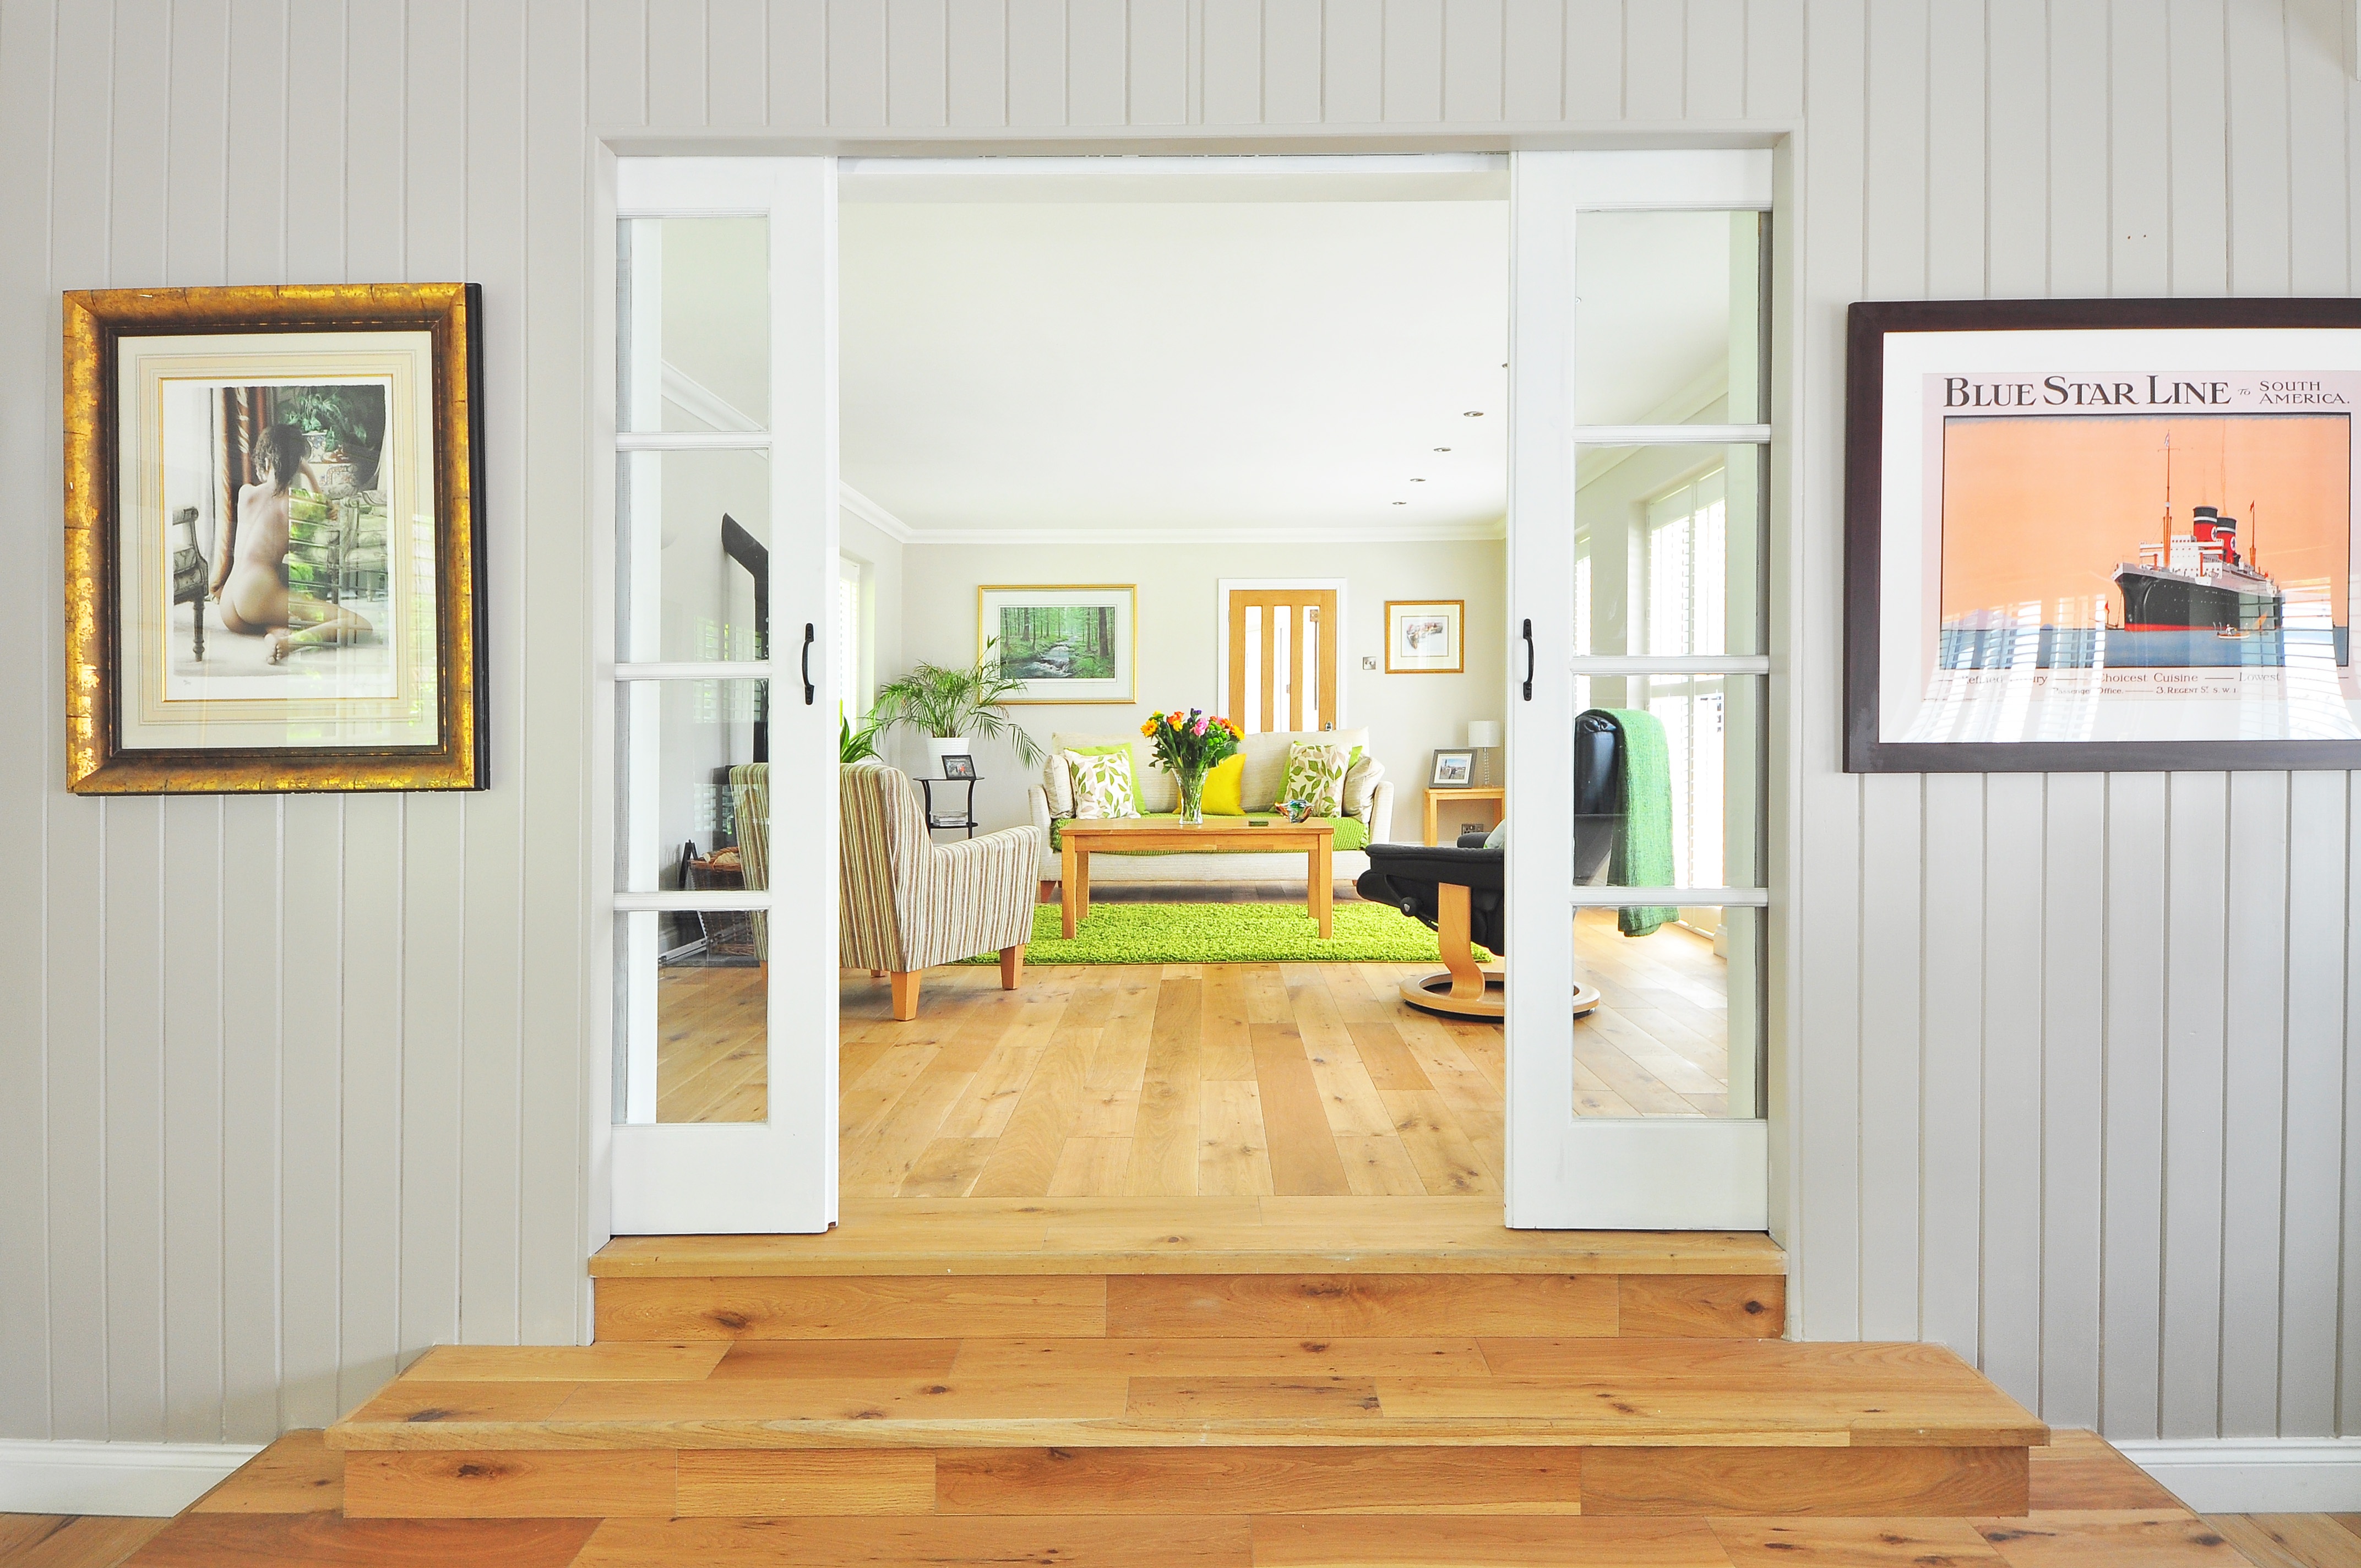
table, wood, floor, home, hall, property, living room, furniture, room, lifestyle, sofa, modern, interior design, living, indoors, luxury, design, hardwood, estate, contemporary, real estate, dining room, flooring, luxury home interior, wood flooring, modern home, laminate flooring, cabinetry